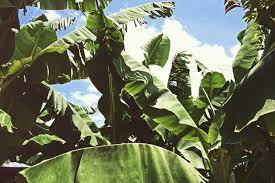
Miti hii ya kijani kibichi ni miti ya ndizi. Mahali hapa kunaonekana kuwa na mvua mzuri kwa kuwa miti hii ilimea vizuri. Ndizi ina faida mingi katika afya ya mtu na inasaidia mtu kuweza kuenda choo na kutoa haja yake kwa urahisi.